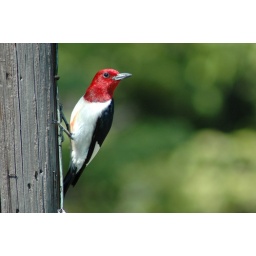
This guy was on a telephone pole behind Regions Bank (Greeno Rd) in Fairhope.